Toyota 86

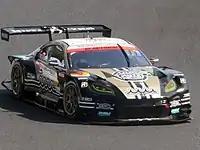
muta Racing's Toyota GR86 silhouette currently competes in the Super GT Series.

The "Toyota 86 Shooting Brake Concept" was displayed in Sydney, Australia on 6 May 2016 and at the "Toyota Festival of 86" in Canberra, Australia on 7 May 2016. Toyota's global chief engineer Tetsuya Tada saw a quarter scale clay model of the car during a trip to the Australian branch in 2014 and arranged for a full scale, fully function version to be built in Japan by Toyota's Takumi ("artisan") craftsmen. Tada said, "while we never say never, and I would love this concept to become a production reality, it is very much a concept that demonstrates the passion within Toyota for cars that are fun to drive". Commenting on the new car, Toyota's Australian Divisional Manager National Marketing Brad Cramb said: "The Toyota 86 lends itself perfectly to a concept that expands its appeal with added versatility while retaining its sleek and sporty coupe styling and sharp, responsive driving character".